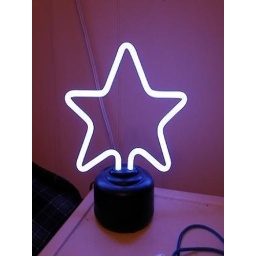
lamp in bedroom form sharon, thanks sharon